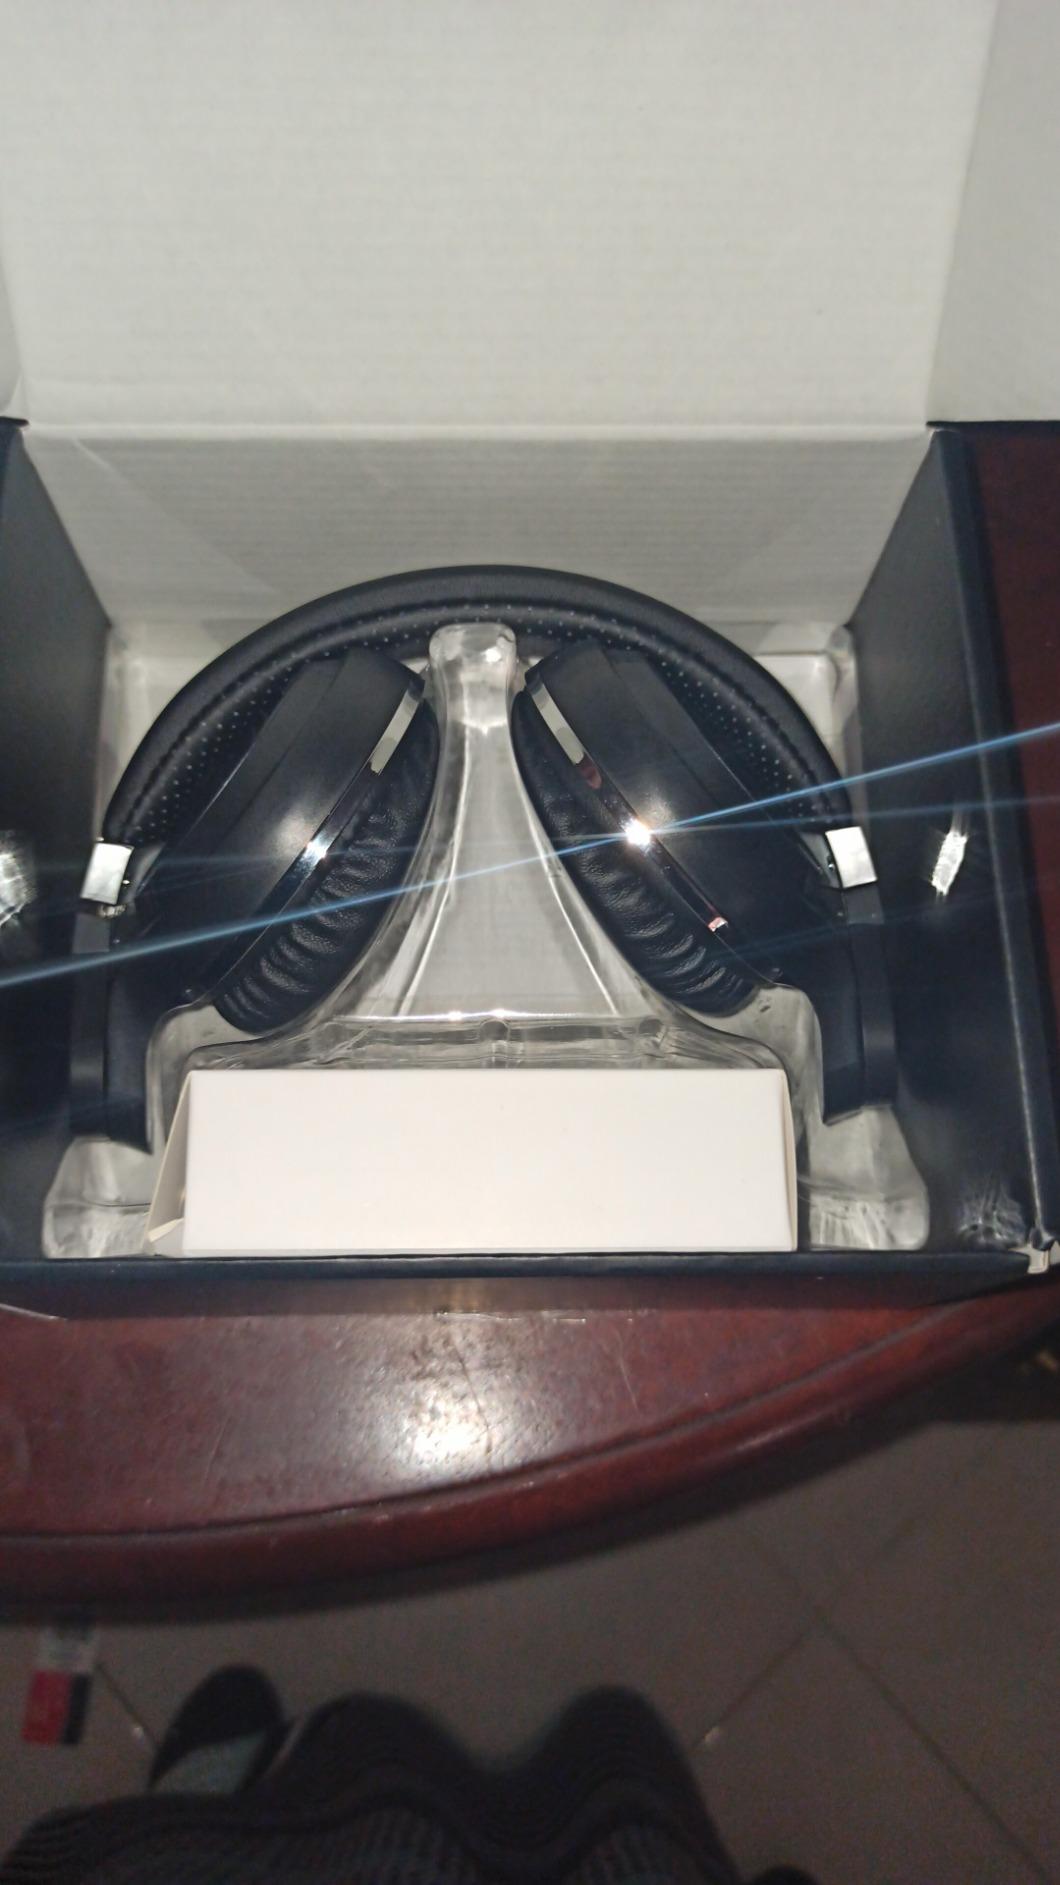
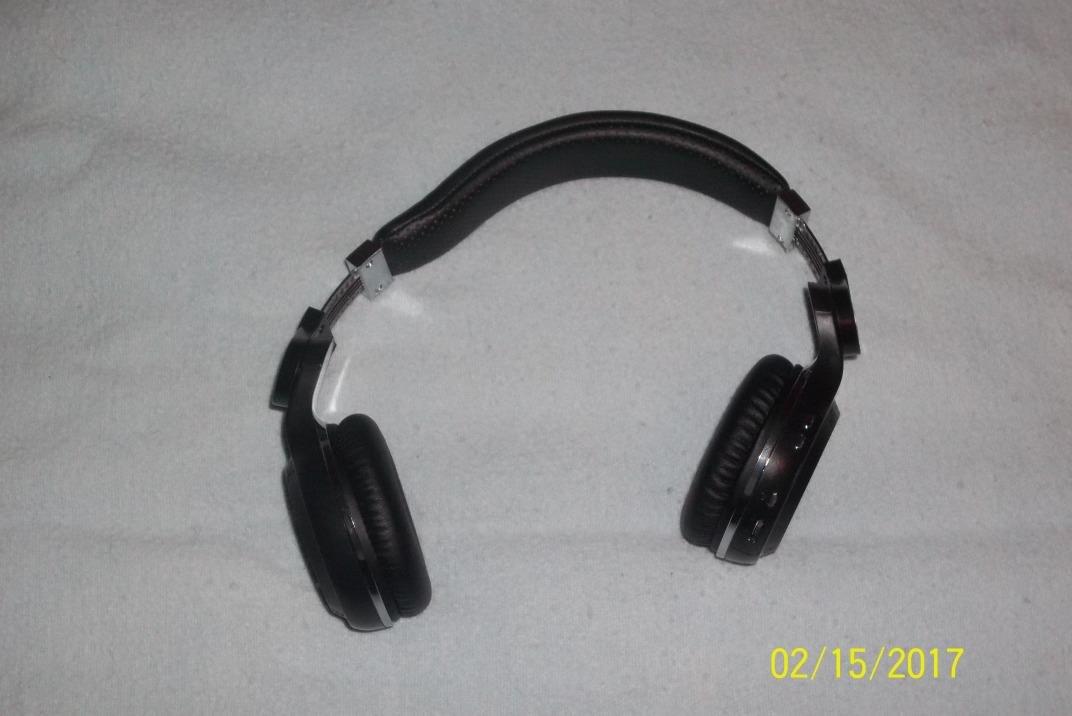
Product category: headphones
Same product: yes